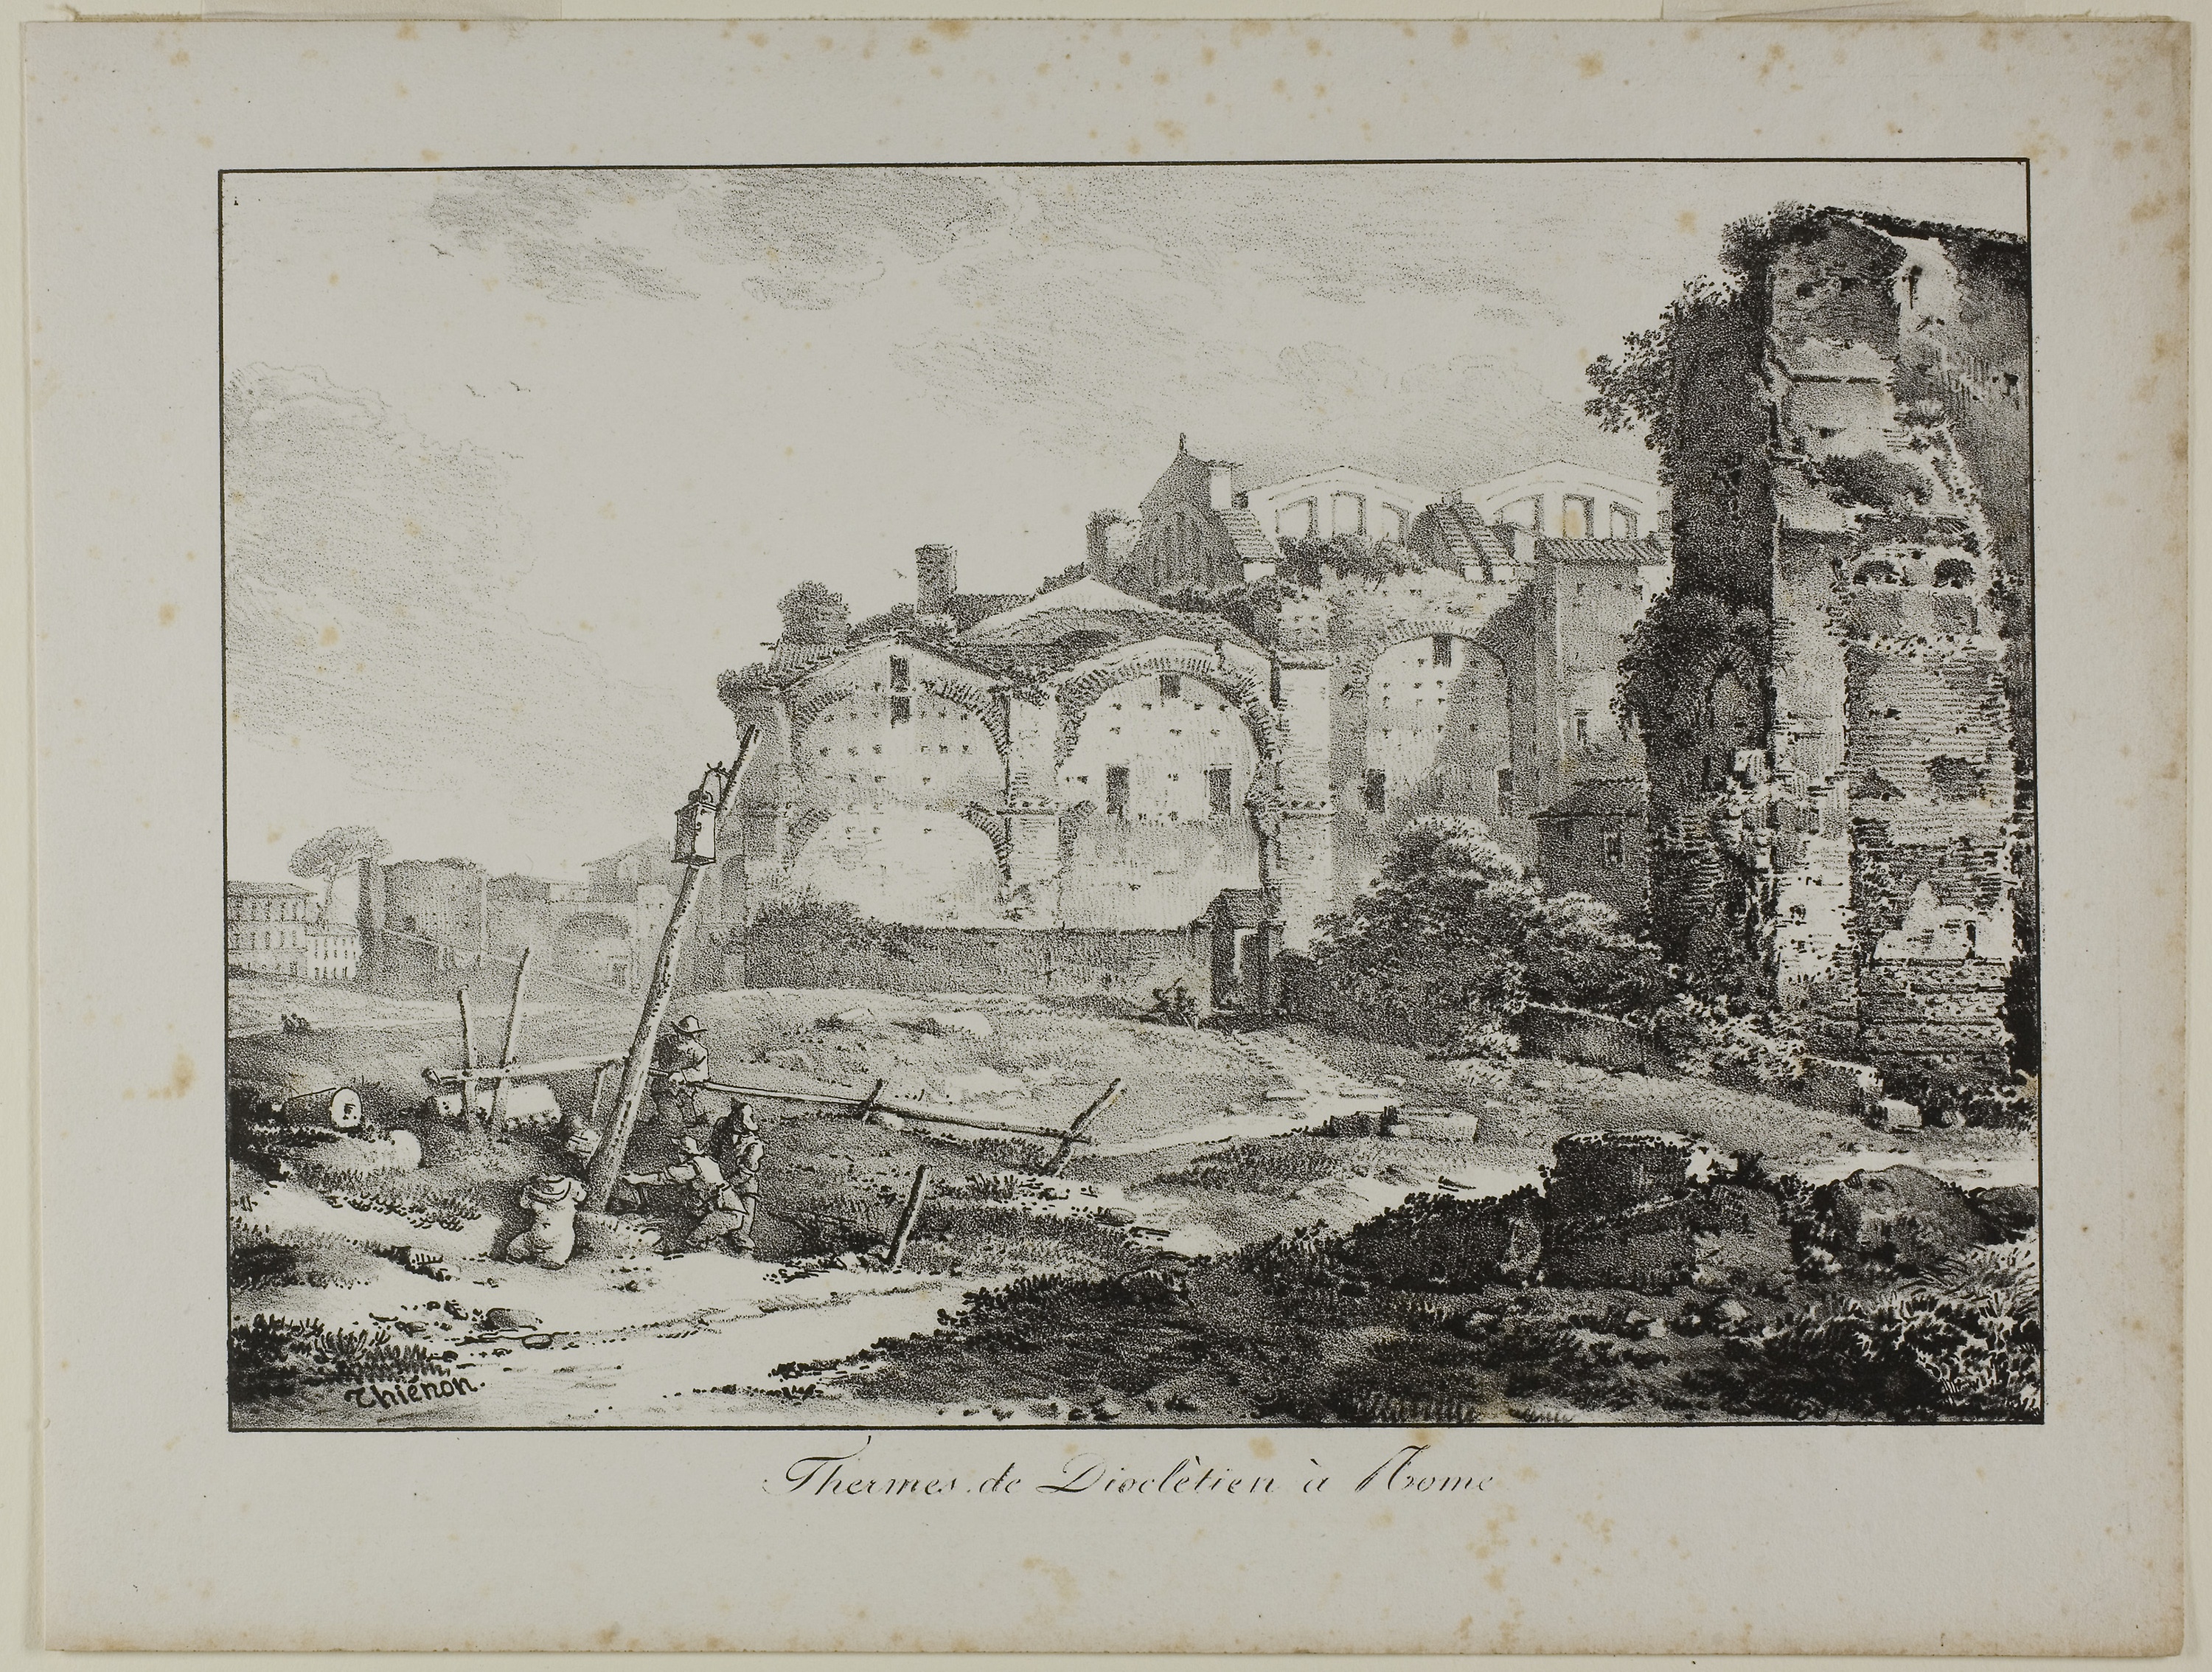
picture frame, history, painting, watercolor paint, ancient history, paint, visual arts, artwork, art